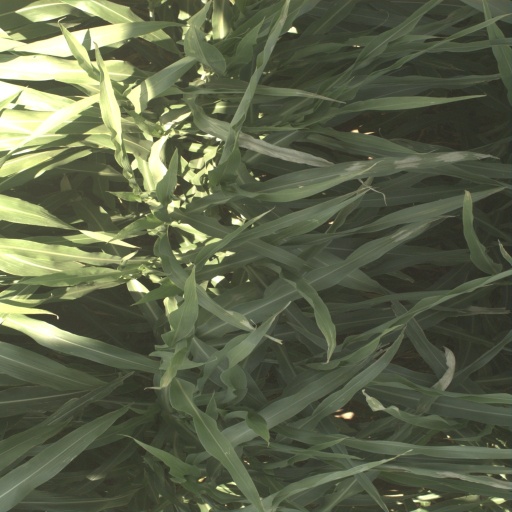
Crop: sorghum